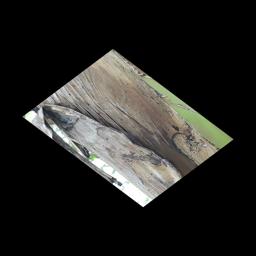
Label: PSEUDOSTEM WEEVIL